BMW 02 Series

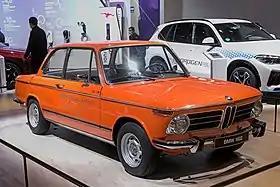
BMW 1602 Elektro

The 1802 was introduced in 1971 and was available with either the original 2-door sedan body or the 3-door Touring hatchback introduced that year. Power from the 1.8-liter engine is at 5250 rpm. Production of the Touring model continued until 1974, with the 1802 sedan ending production the following year.